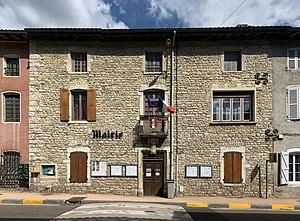
Mairie de Varambon.
Varambon est une commune française située dans le département de l'Ain, en région Auvergne-Rhône-Alpes.